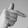
ASL letter: T